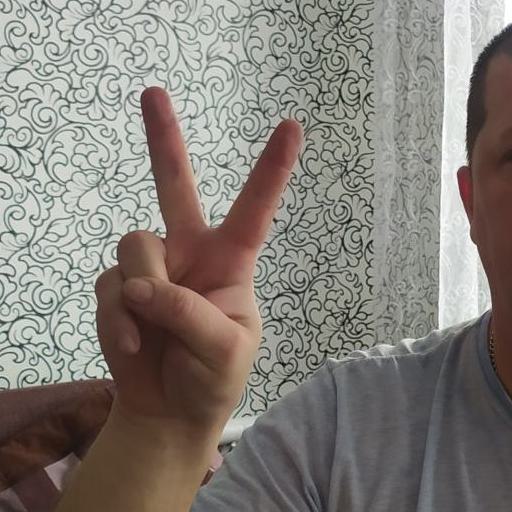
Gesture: peace